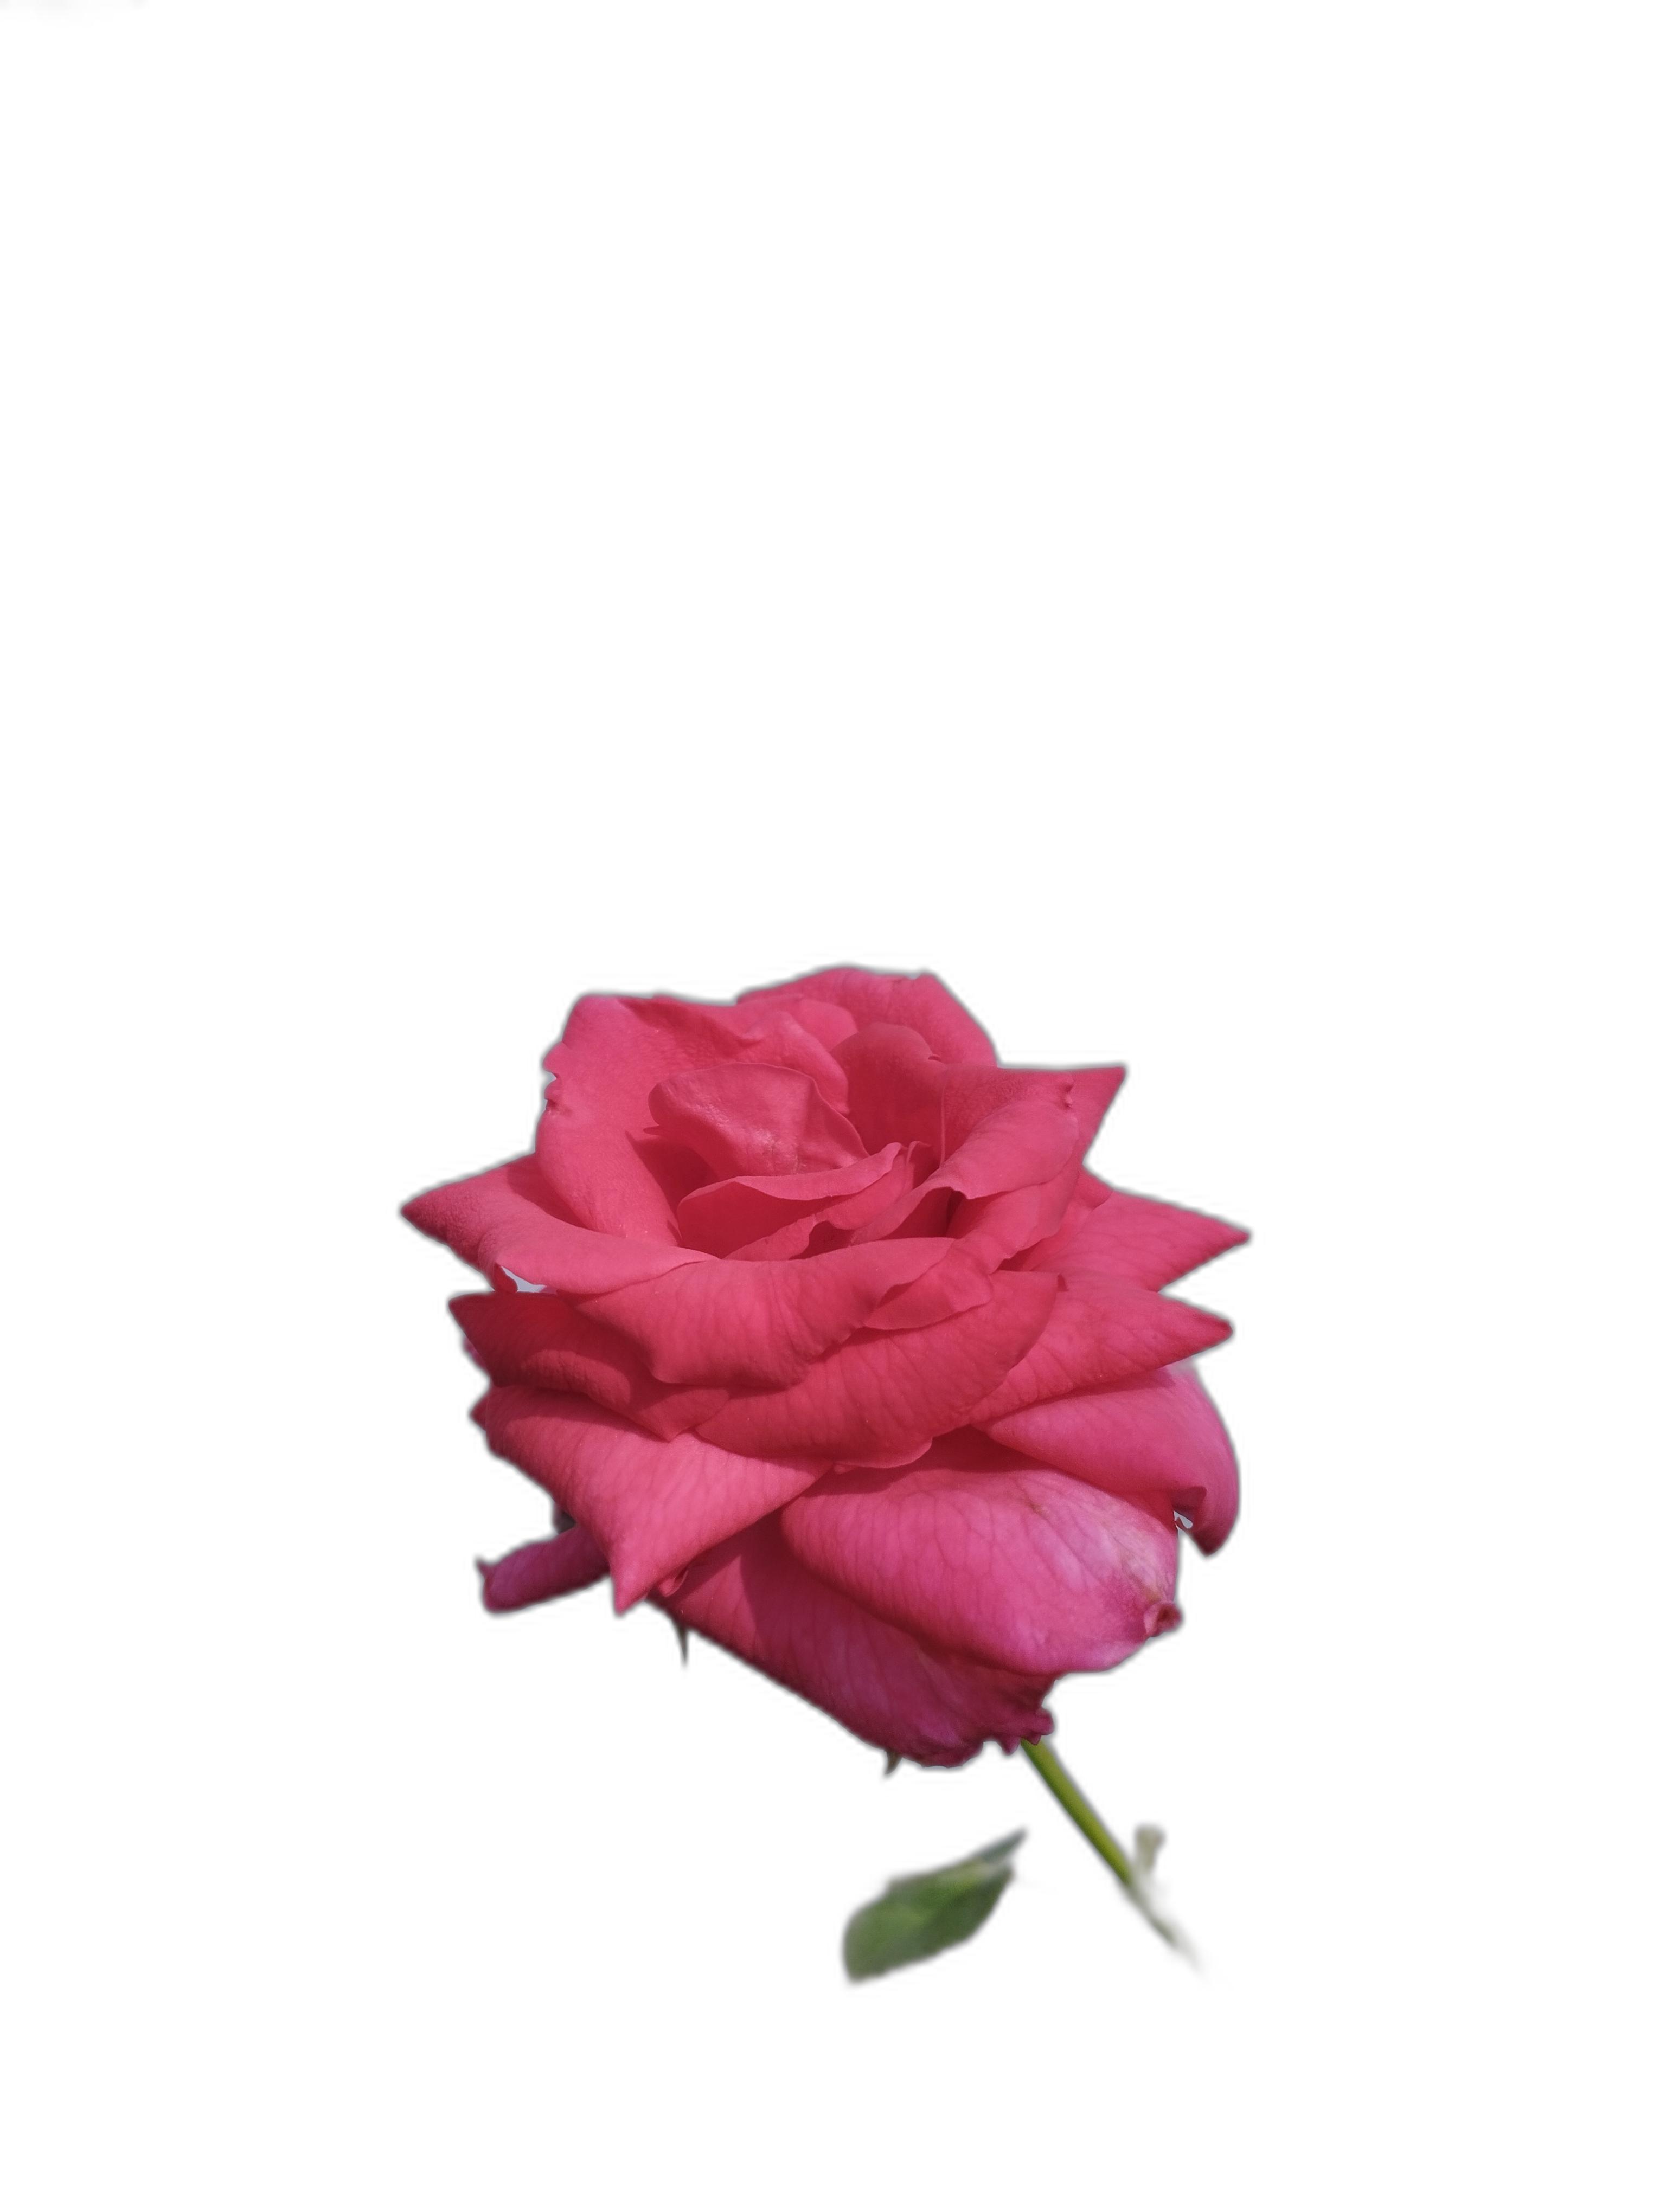
Label: Rose